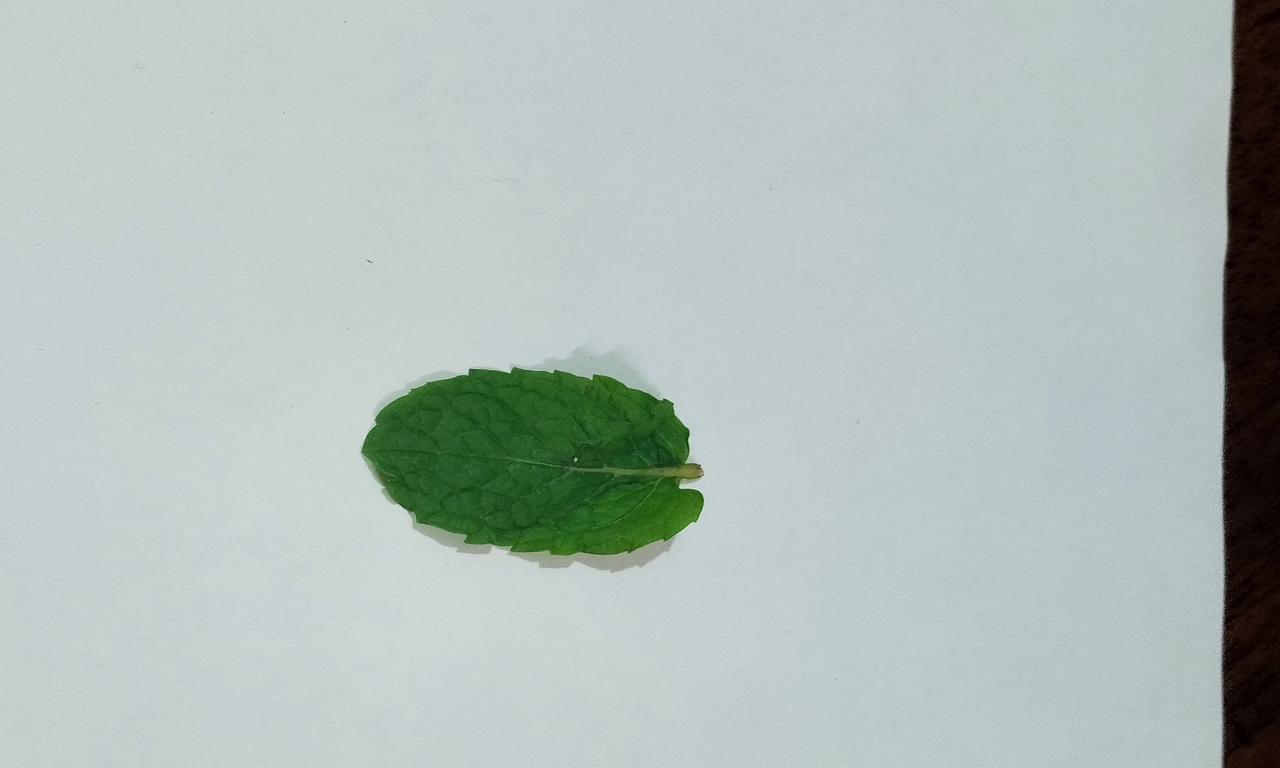
Label: Fresh